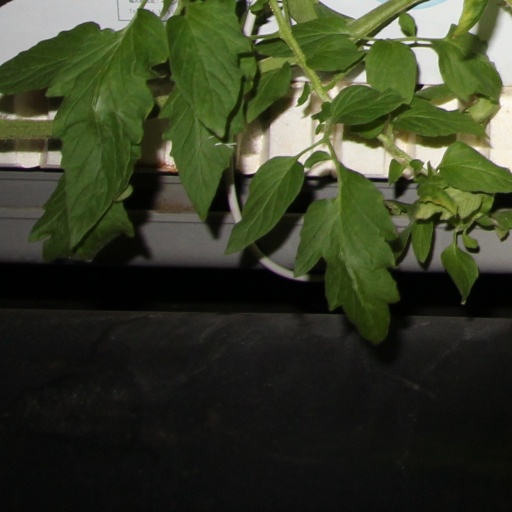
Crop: tomato